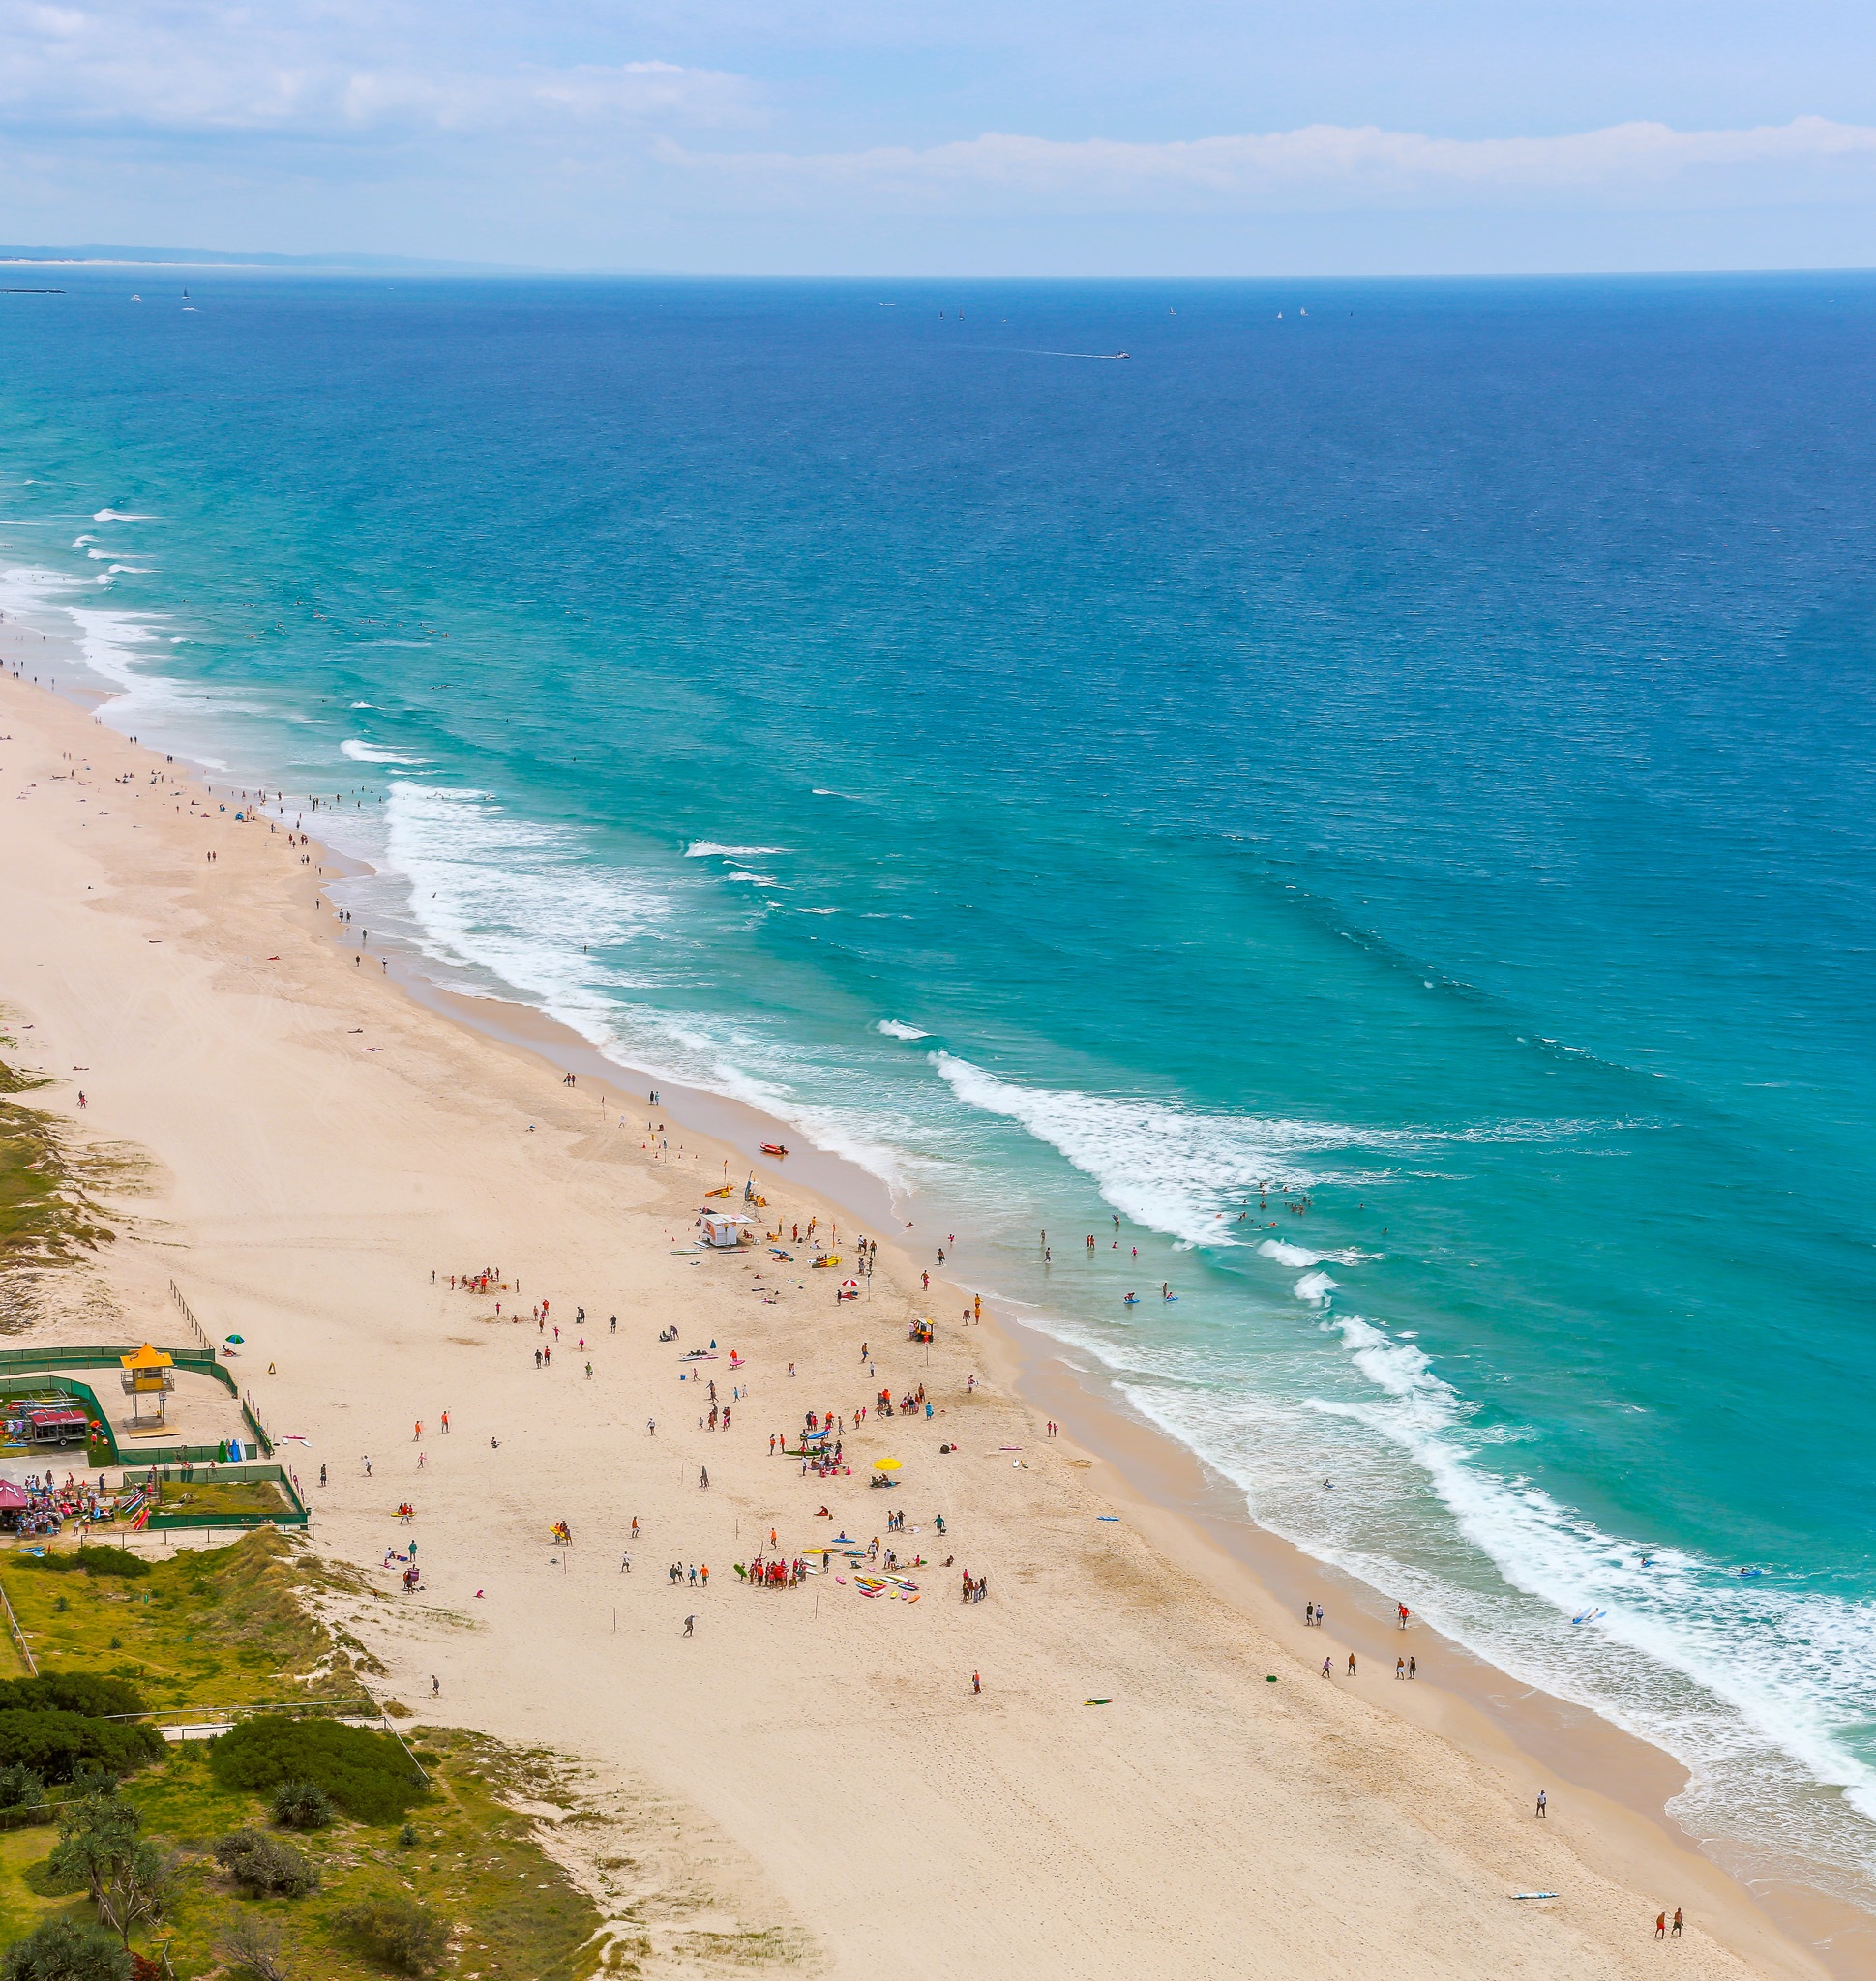
beach, sea, coast, sand, ocean, horizon, shore, wave, summer, vacation, travel, holiday, bay, terrain, body of water, australia, caribbean, queensland, cape, gold coast, wind wave